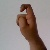
The image shows a hand gesture representing the letter 'X' in Indian Sign Language.